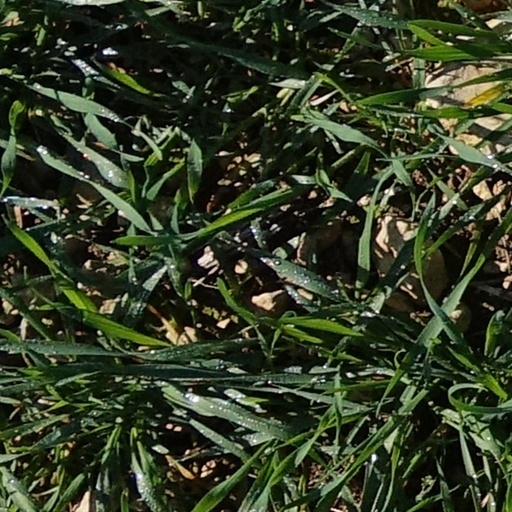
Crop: wheat